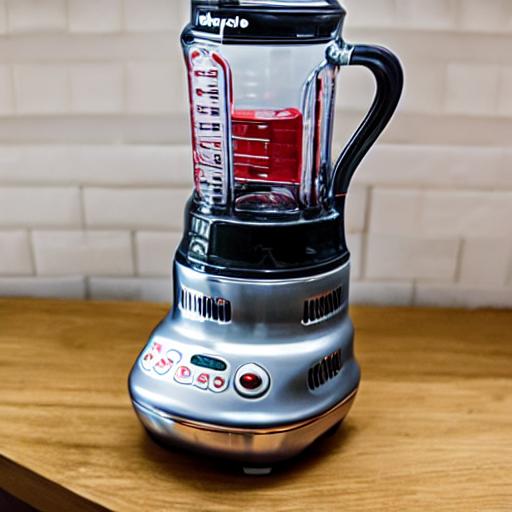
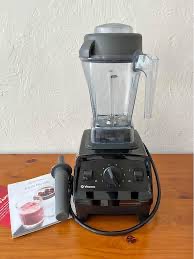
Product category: items_blender
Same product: no